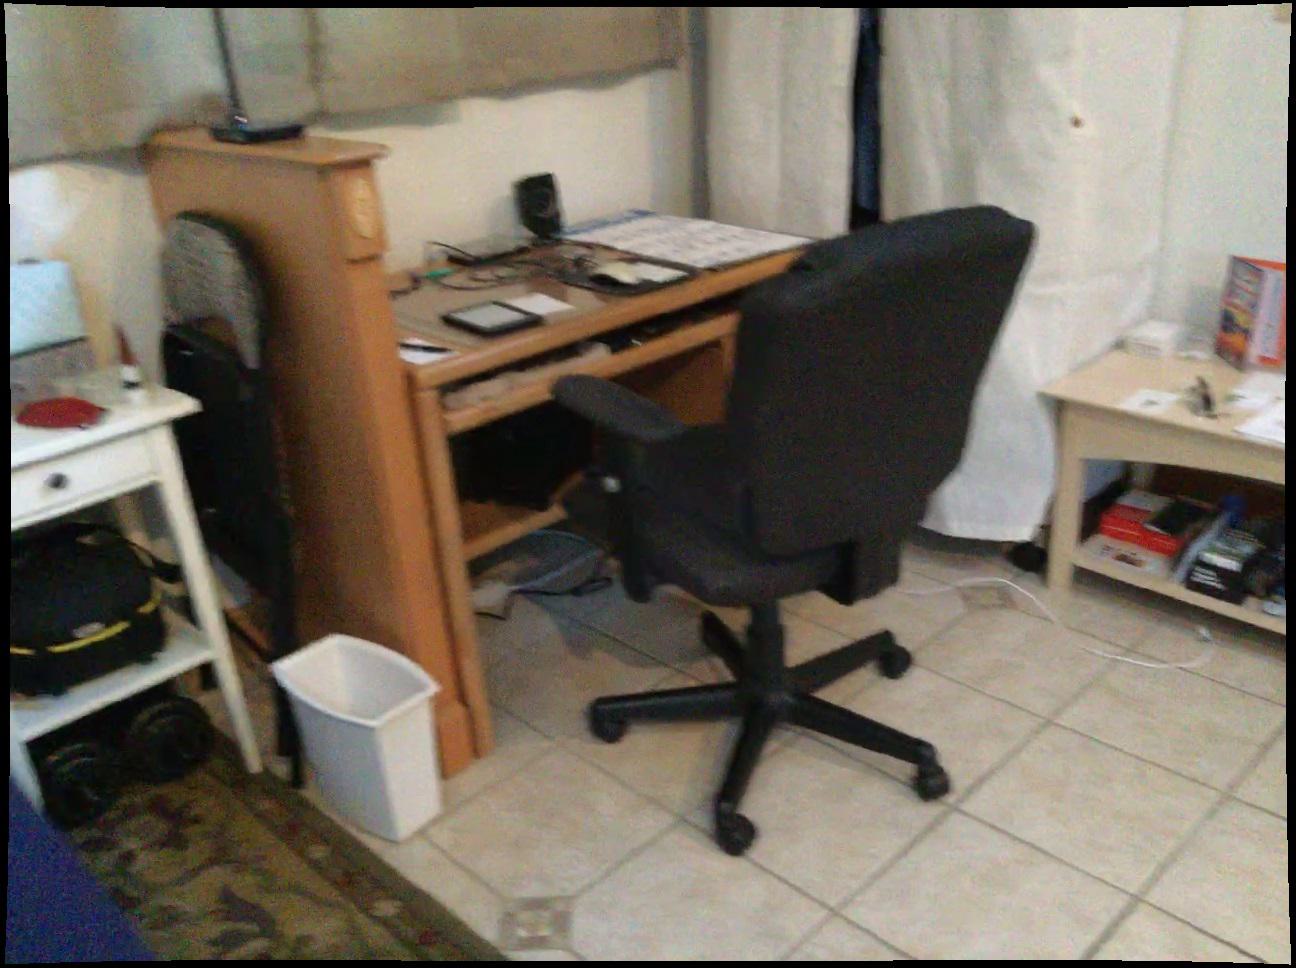
Question: Is the bin left of the wrap from the second object's perspective? Final answer should be yes or no.
Answer: Yes